Face to Face (photograph)

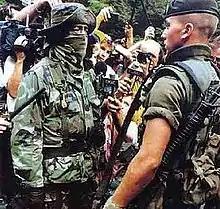
A similar image featuring Ronald "Lasagna" Cross, whose name was frequently used incorrectly to identify the masked man in Komulainen's photo.

Because Larocque's face was masked, his identity was sometimes mistakenly given as Ronald "Lasagna" Cross. "Lasagna" (whose real name was Ronaldo Casalpro) had been photographed engaging in a similar – though slightly more spaced – face-to-face confrontation with a different soldier. Cross/Casalpro died of a heart attack in November 1999, after completing his prison sentence for assault and weapons charges related to the conflict.